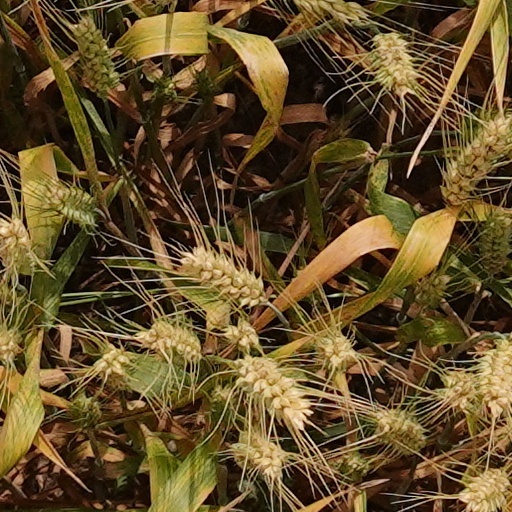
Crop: wheat